Bicaudaviridae

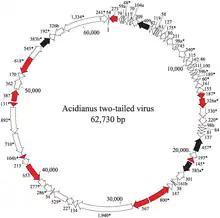
Genome organization of Acidianus two-tailed virus showing location, sizes and transcriptional direction of the putative genes

Viruses in "Bicaudaviridae" are non-enveloped, with lemon-shaped geometries. Genomes are circular dsDNA molecules of around 48–76 kb in length. High-resolution structure was determined by cryo-EM for Sulfolobus monocaudavirus 1 (SMV1) and a lower-resolution structure was determined for Acidianus two-tailed virus (ATV). Virions of both viruses have helical symmetry, with continuous 7-start helices, composed of the single major capsid protein, forming both the tails and the spindle-shaped body. The major capsid protein structure and virion organization of bicaudaviruses are similar to those of archaeal viruses from the families "Fuselloviridae", "Thaspiviridae", "Halspiviridae" and "Clavaviridae".